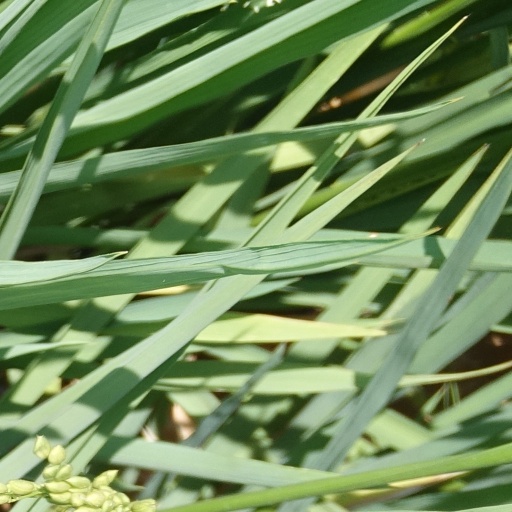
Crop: rice